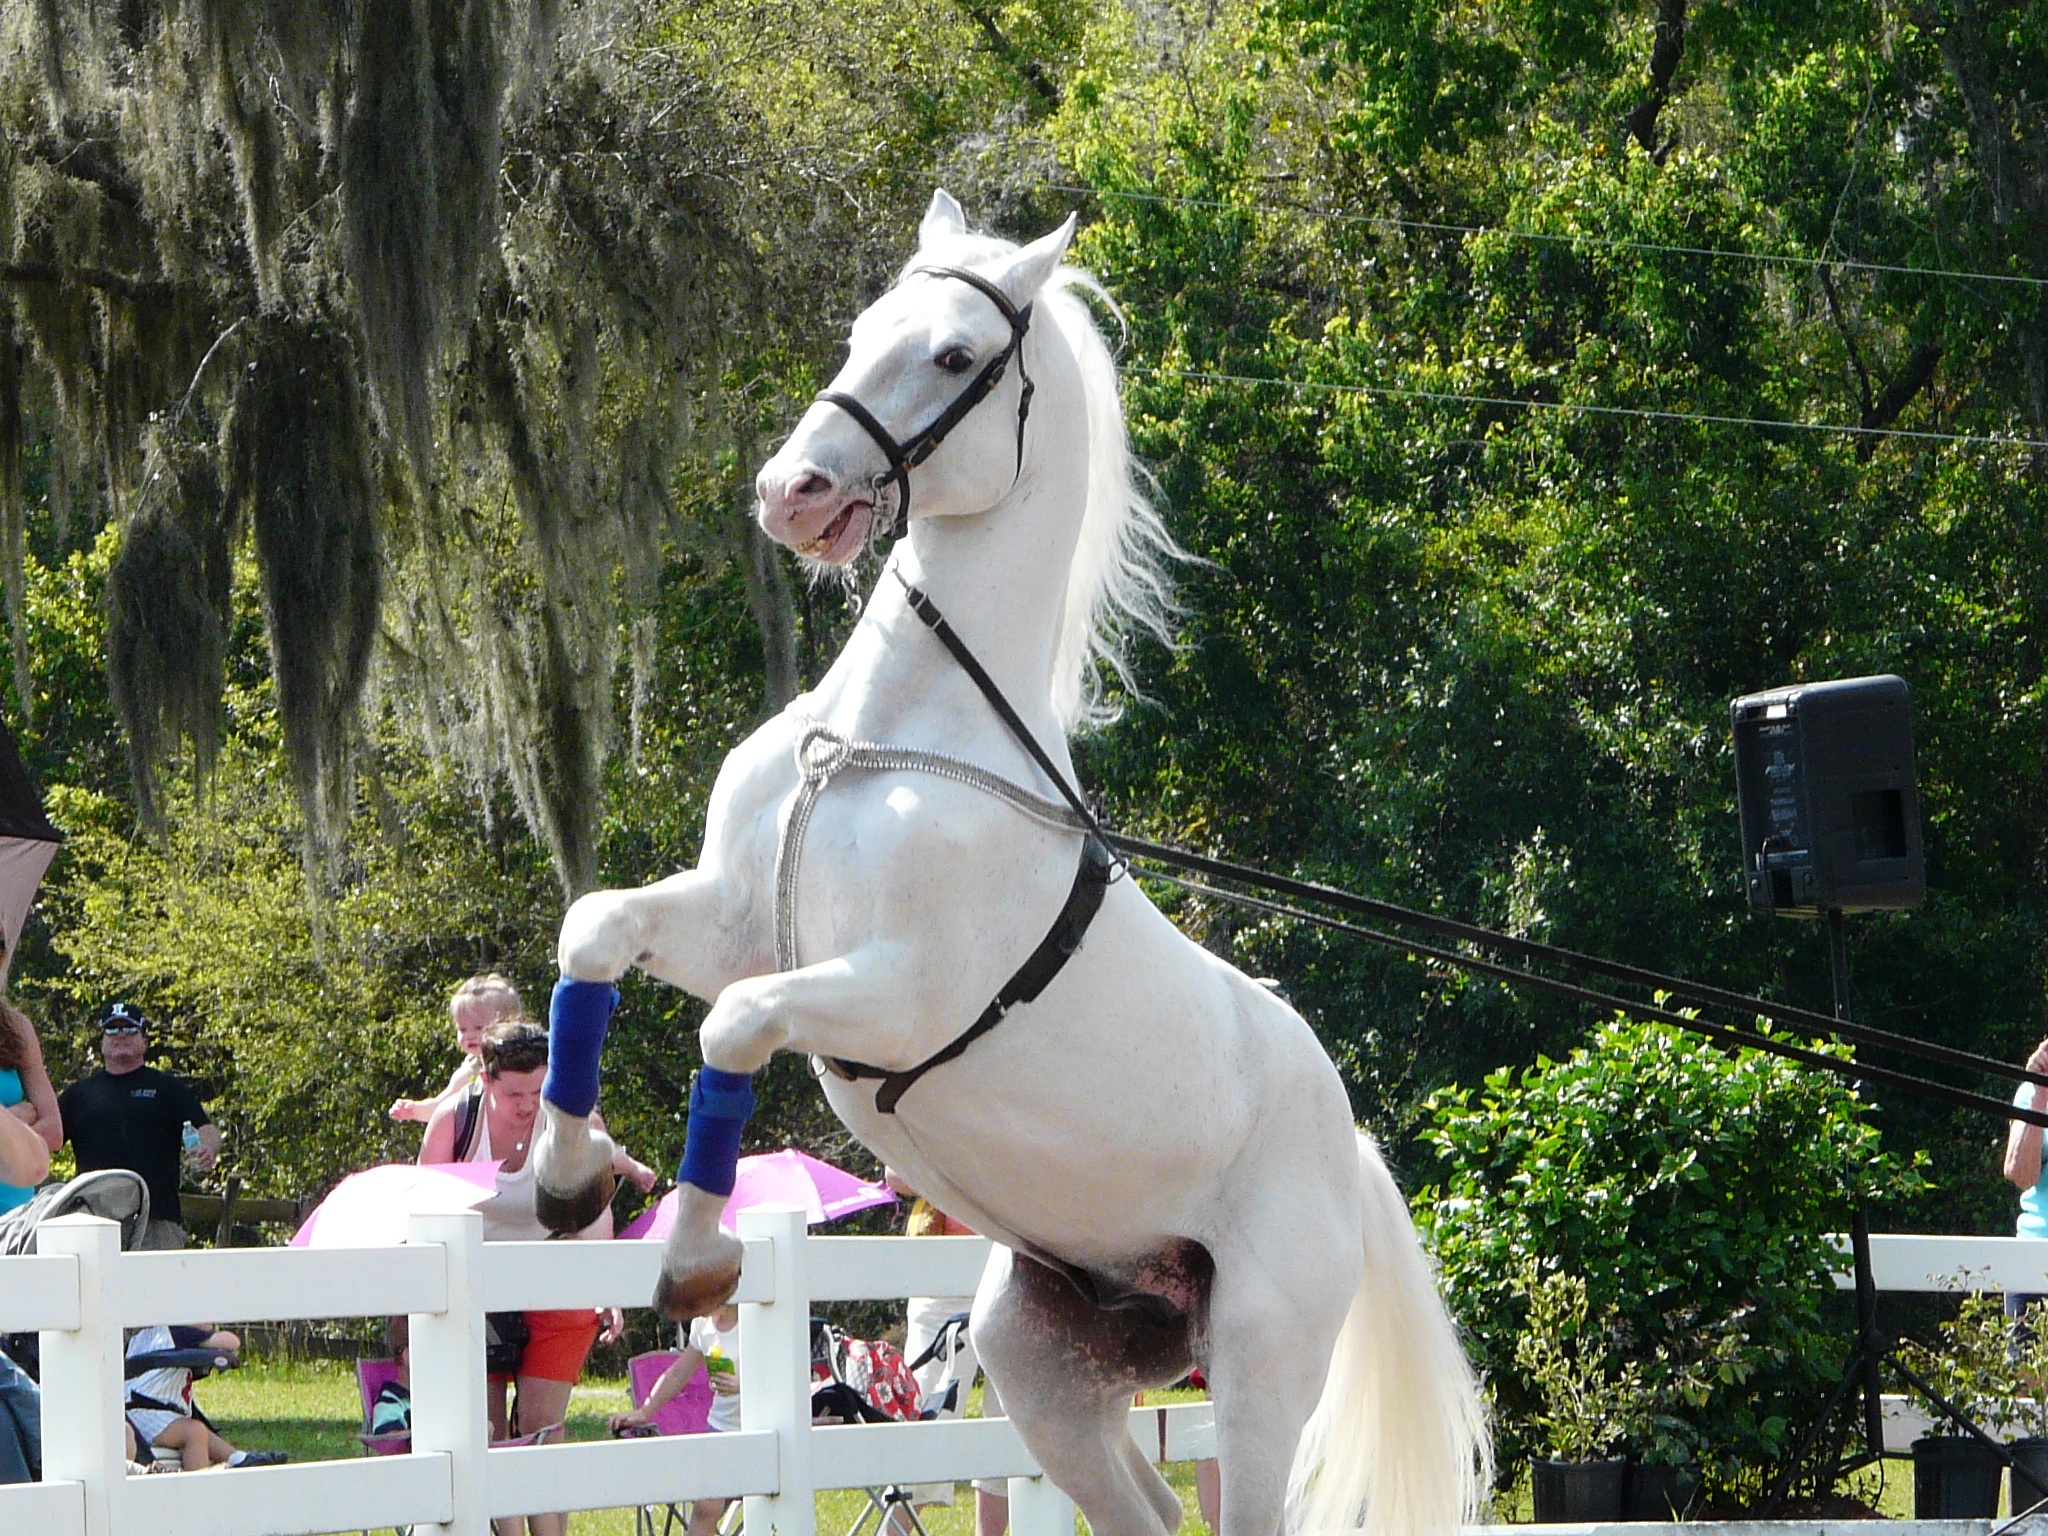
recreation, jumping, horse, stallion, sports, german, equestrianism, white horse, physical exercise, eventing, show jumping, outdoor recreation, horse like mammal, animal sports, english riding, equestrian sport, lipizzanner stallion, lipizzan